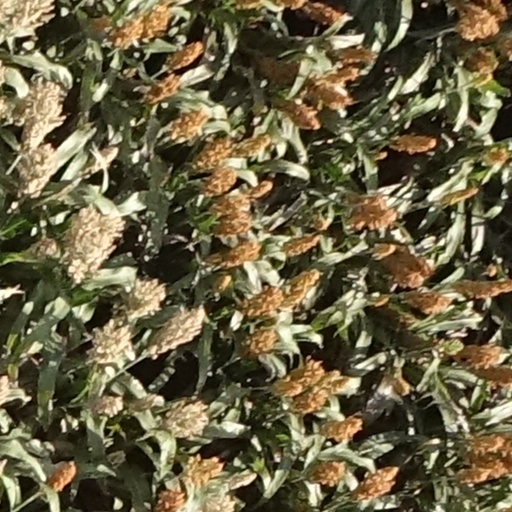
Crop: sorghum